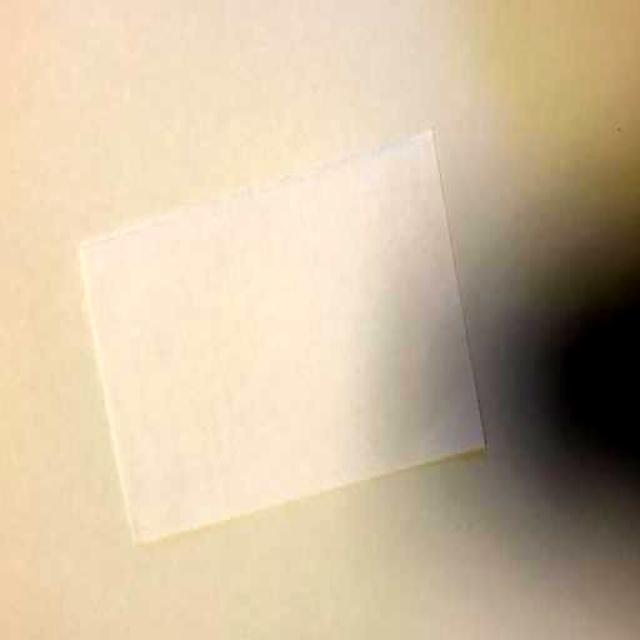
Label: Paper